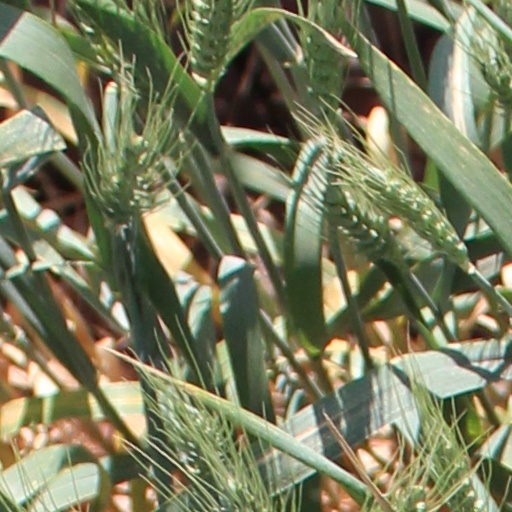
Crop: wheat